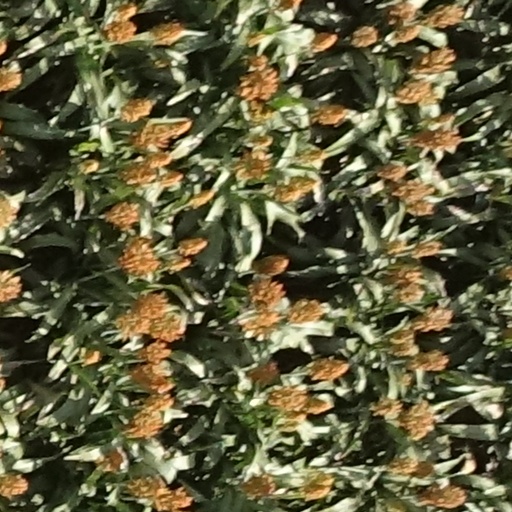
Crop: sorghum